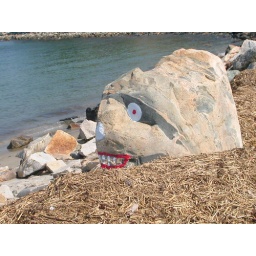
A face on a rock in Ipswich, from a bike ride on 6/25.